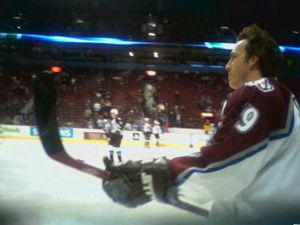
L’Avalanche du Colorado est une franchise professionnelle de hockey sur glace, établie à Denver dans l'État du Colorado, aux États-Unis. Elle fait partie de la division Nord-Ouest dans l'association de l'Ouest et évolue dans la Ligue nationale de hockey. La franchise a été fondée à Québec, et se nommait les Nordiques de Québec jusqu’à son déménagement à Denver en 1995.